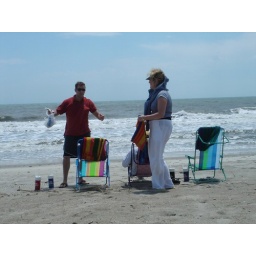
My vacation to our beach house on Oak Island in North Carolina.